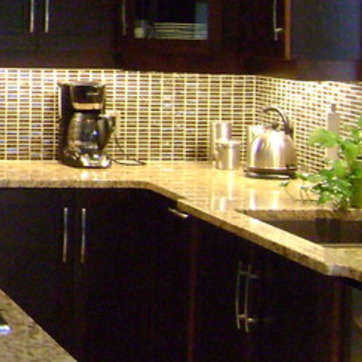
Material: polishedstone